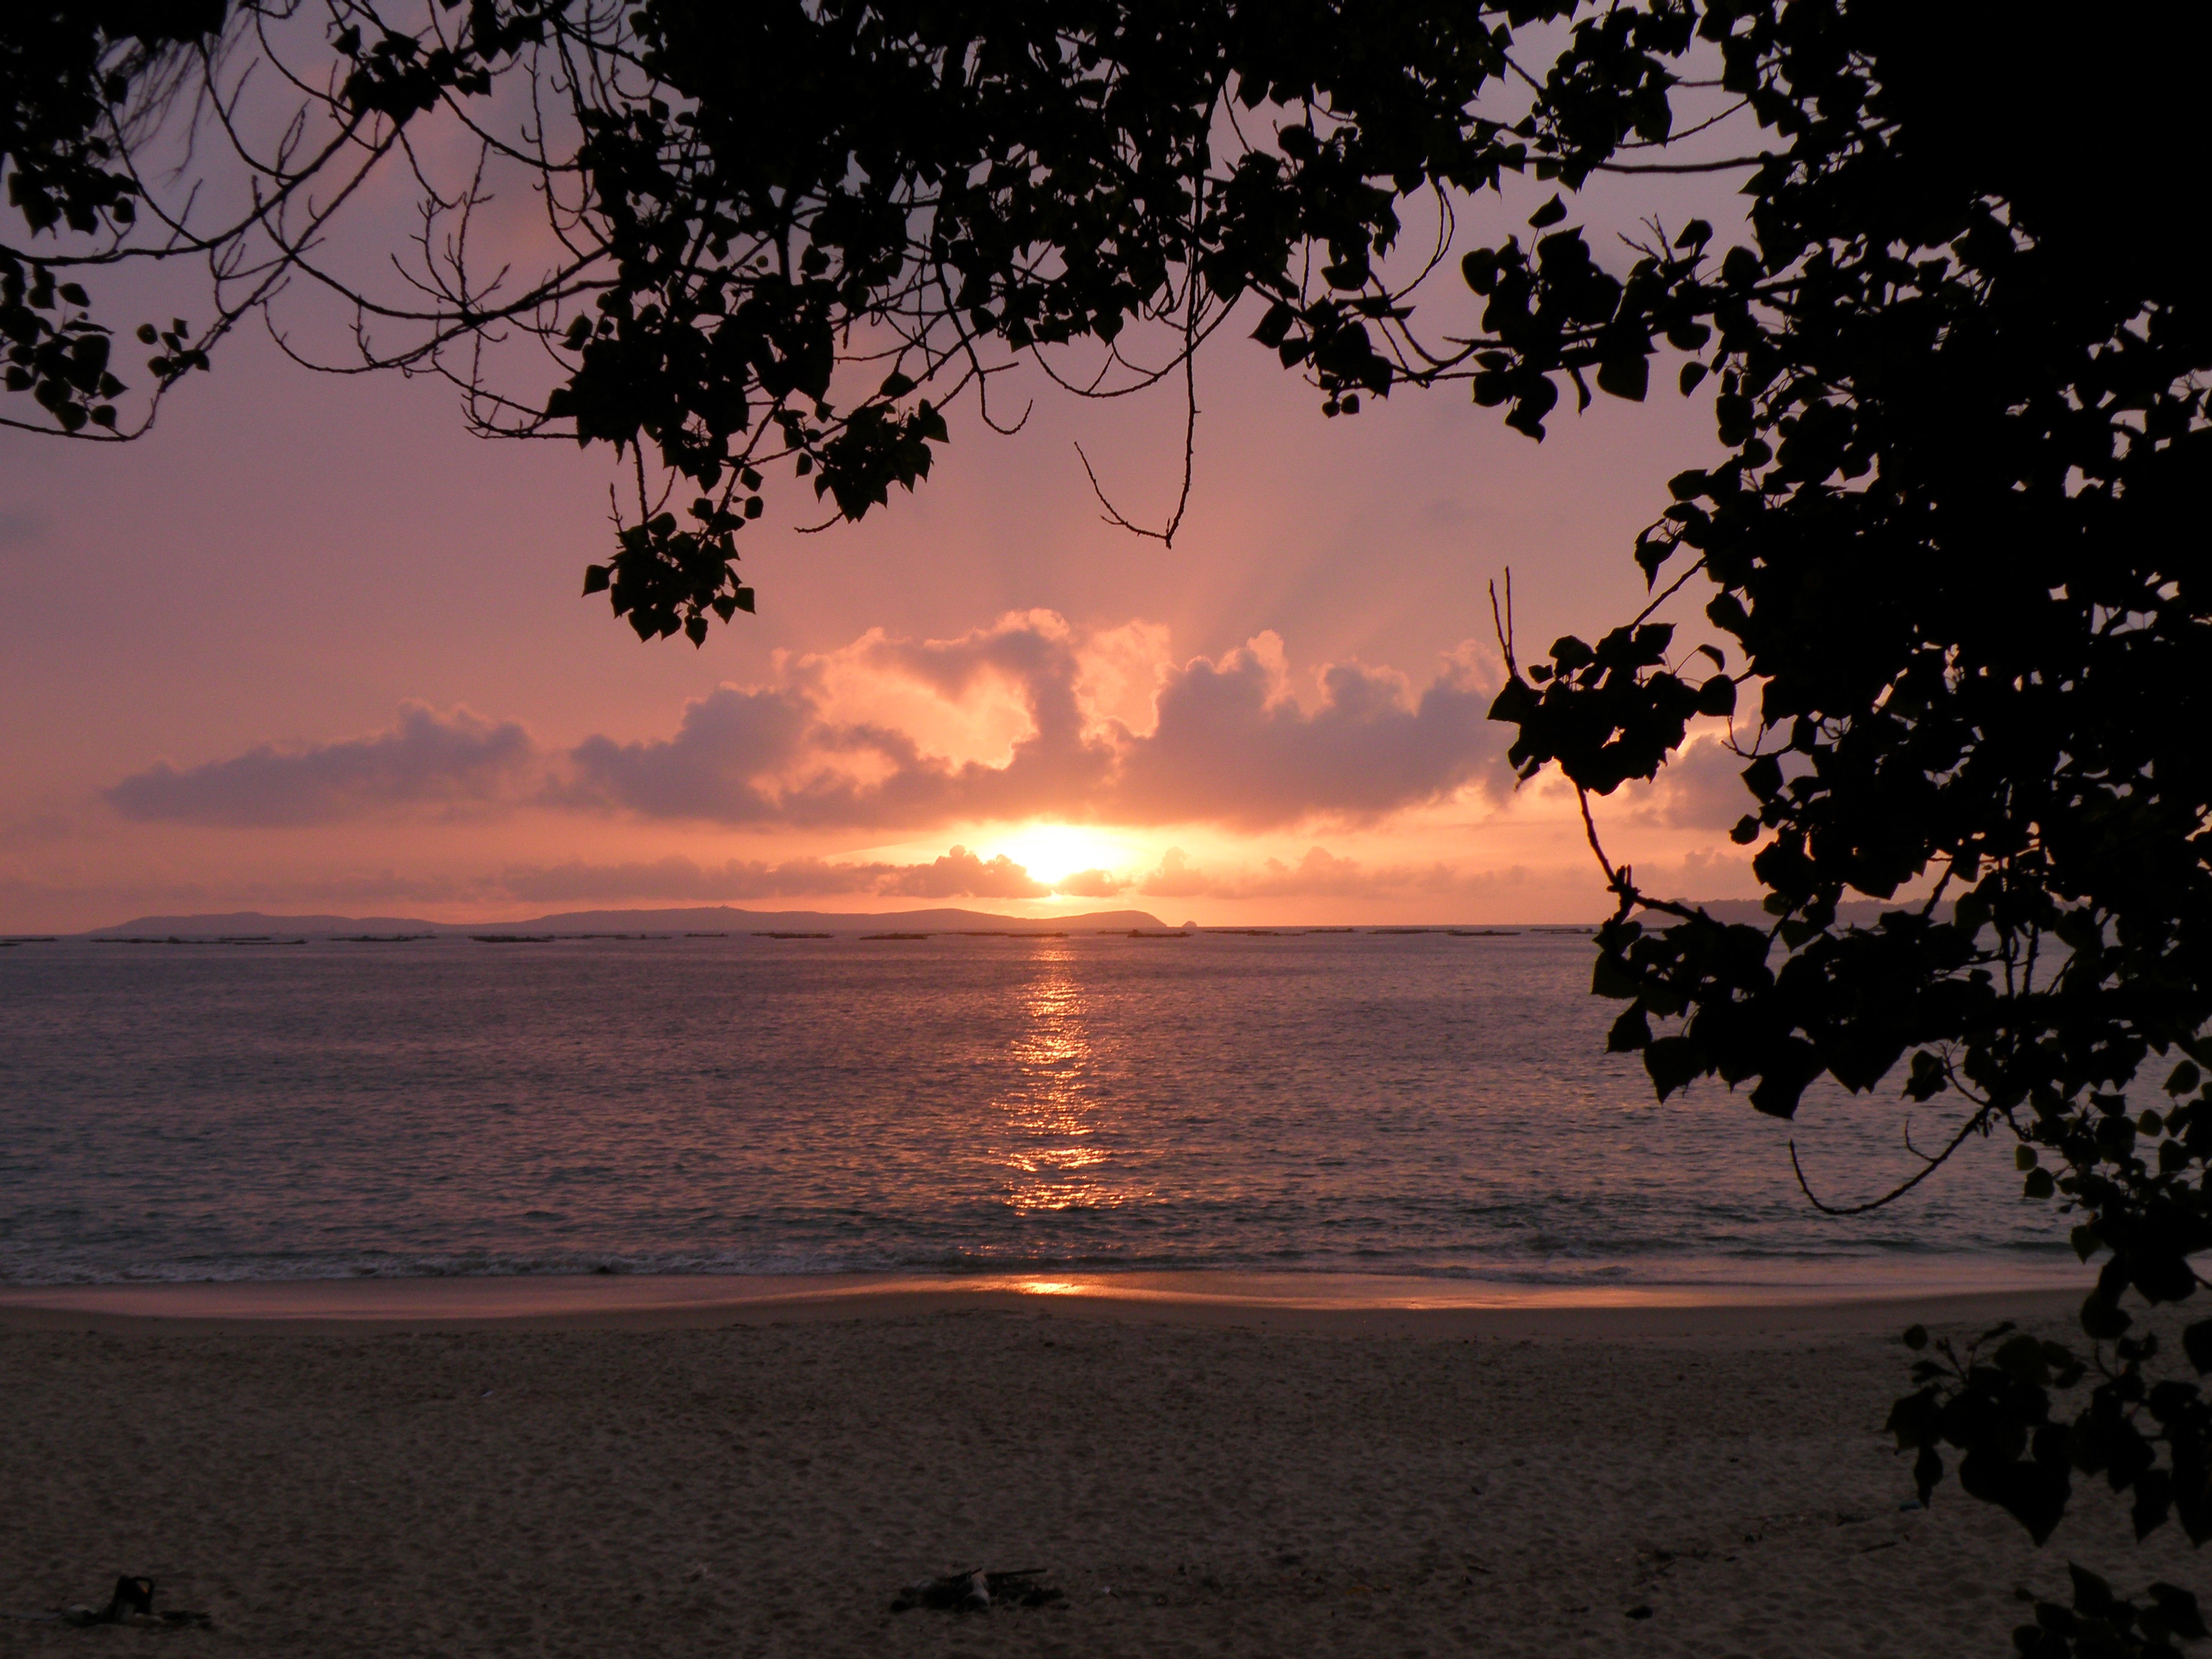
beach, sea, tree, ocean, horizon, cloud, sky, sunrise, sunset, sunlight, morning, dawn, coastal, dusk, evening, clouds, costa, afterglow, atmospheric phenomenon